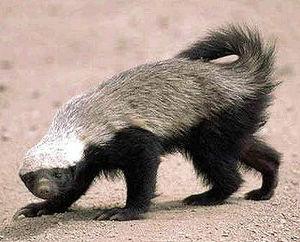
Le ratel, aussi appelé zorille du Cap, est un mustélidé répandu dans la région allant du Nord de l’Inde à la Péninsule arabique, et dans toute l’Afrique subsaharienne à l'exception de Madagascar. Il est réputé pour son comportement féroce et particulièrement tenace et pour son endurance. C'est la seule espèce actuelle du genre Mellivora.
Le parc transfrontalier du ǀAi-ǀAis/Richtersveld est un parc national partagé entre l'Afrique du Sud et la Namibie qui regroupe deux anciens parcs nationaux, le parc national du Richtersveld en Afrique du Sud et le parc récréatif des sources chaudes de ǀAi-ǀAis en Namibie. C'est un vaste désert de montagne, géré conjointement par les Namas et SANParks, qui abrite la plus grande variété au monde de plantes succulentes.
Mellivorinae est une sous-famille de carnivores de la famille des Mustélidés qui ne comprend qu'une seule espèce, le Ratel. Les taxons de cette sous-famille monotypique étaient de préférence inclus par les auteurs du XXᵉ siècle dans la sous-famille des Mustelinae, comme la plupart des Mustélidés.